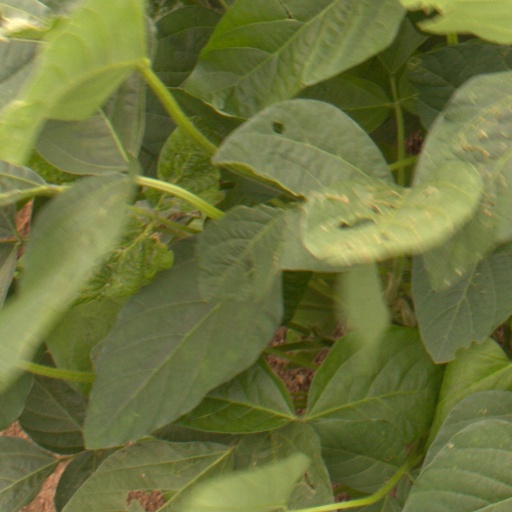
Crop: soybean